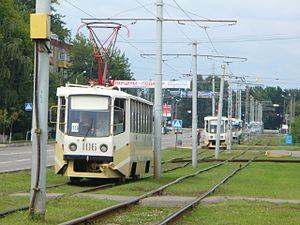
Le tramway de Kolomna est le réseau de tramways de la ville de Kolomna, centre administratif du raïon Kolomenski, en Russie. Le réseau comporte dix lignes pour environ 40 kilomètres de voies. Sa construction a débuté en 1940, mais a été interrompue entre 1941 et 1946 en raison de la Seconde Guerre mondiale. La première ligne du réseau a été officiellement mise en service le 5 novembre 1948.